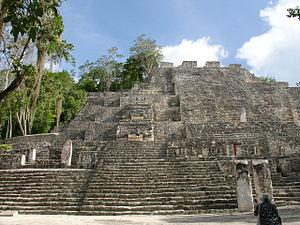
Calakmul est le nom moderne de l'une des plus anciennes et des plus puissantes cités mayas découvertes dans les basses terres. Elle est située sur les 7 200 km² de la réserve de biosphère de Calakmul dans l’État mexicain de Campeche, au fond de la jungle de la grande région du bassin du Petén, au centre de la péninsule du Yucatán, à 35 km au nord de la frontière du Guatemala. Dans les temps anciens le cœur de la ville était connu sous le nom d’Ox Te' tuun. Cette puissante cité maya fut habitée pendant plus d'un millénaire, avant d’être engloutie par la jungle après son abandon.